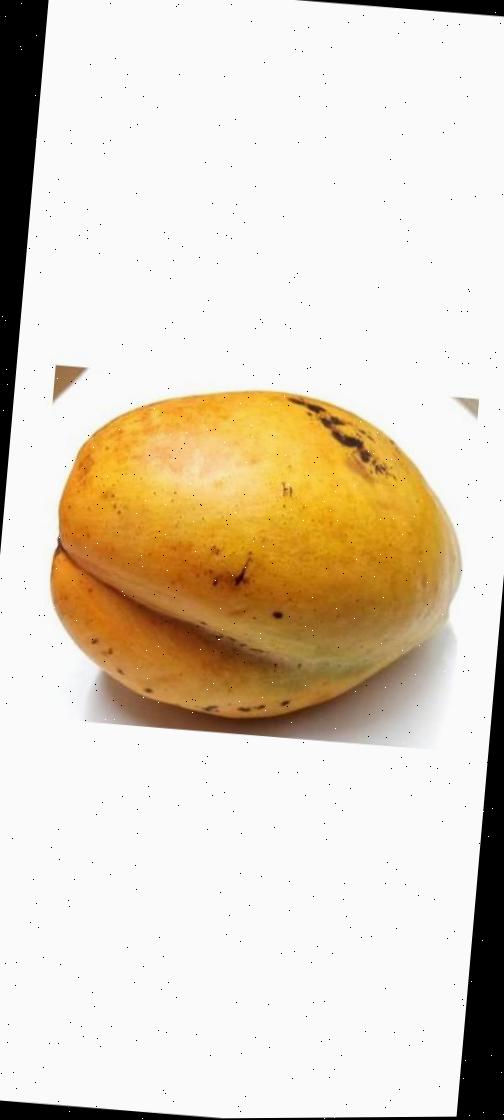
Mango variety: Bari-11